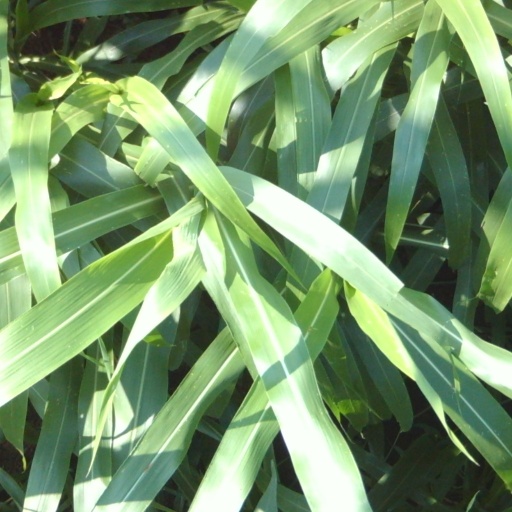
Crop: sorghum